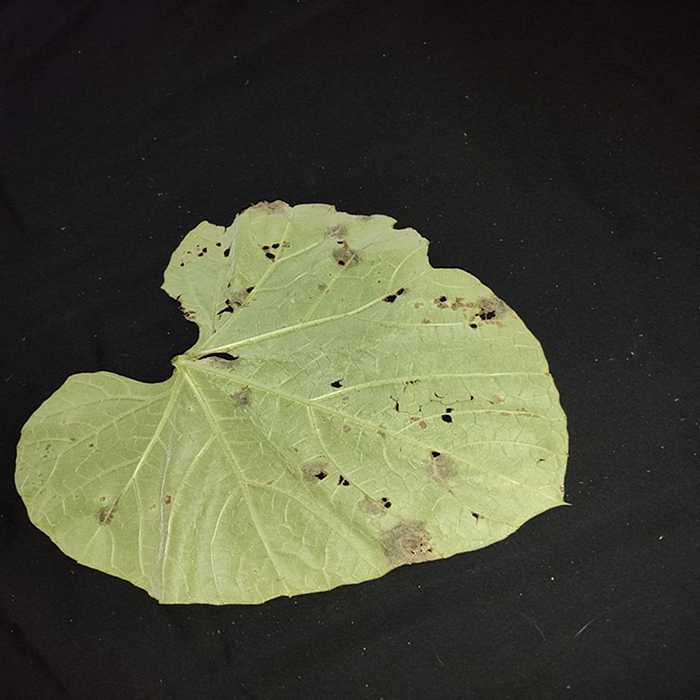
Plant: Bottle gourd
Label: Anthracnose